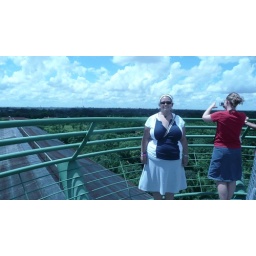
Me at the top of the look out tower at the butterfly conservatory in SC